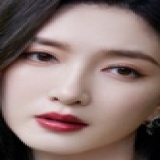
diễn viên Giang Sơ Ảnh